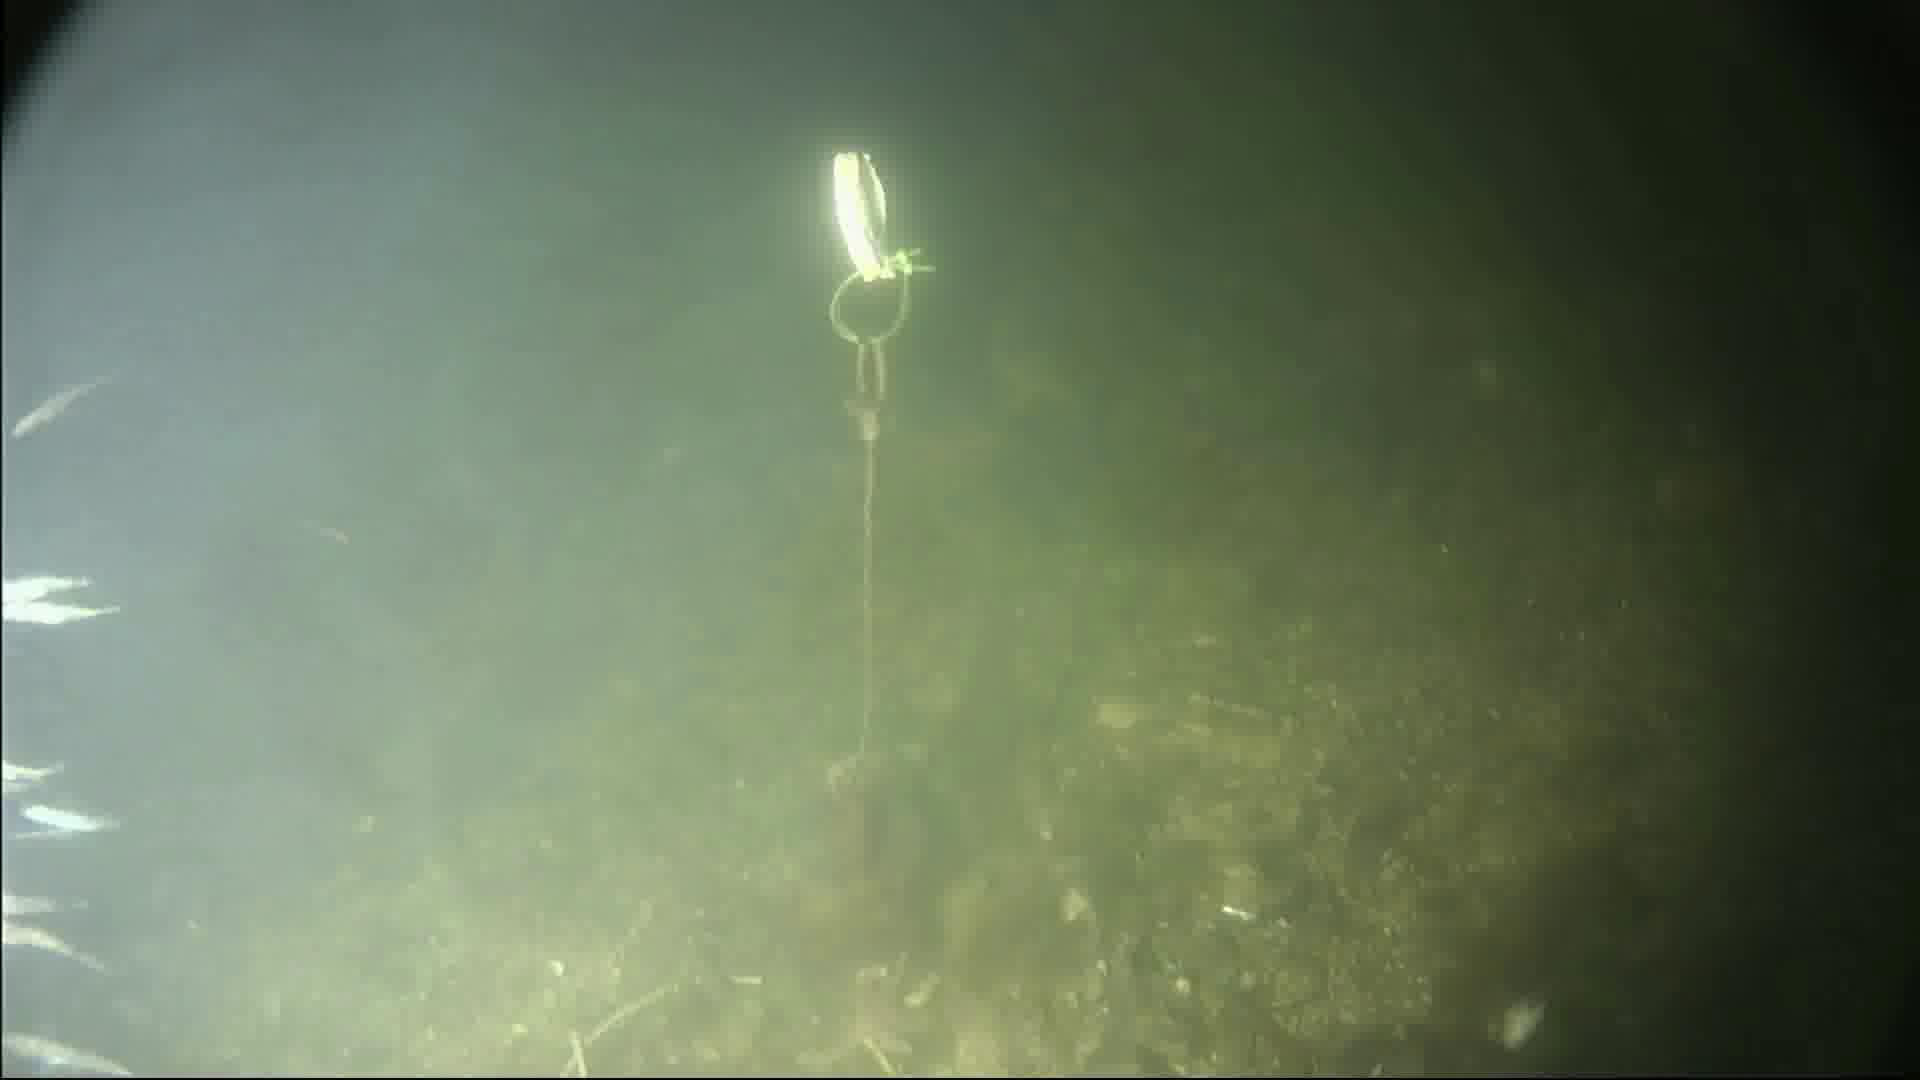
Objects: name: starfish
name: crab
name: small_fish